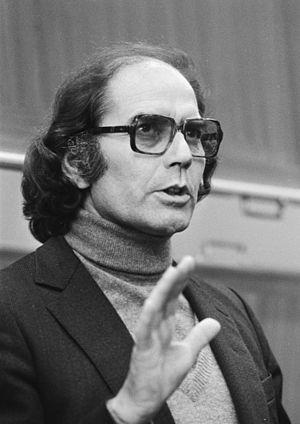
Adolfo Pérez Esquivel, né le 26 novembre 1931 à Buenos Aires est un artiste argentin engagé, qui a reçu le prix Nobel de la paix pour son travail de défense des droits de l'homme.